Hillsborough Stadium

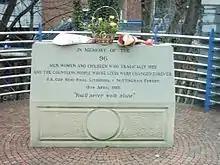
The memorial across the river from the South Stand and main entrance

On 15 April 1989, the ground was the scene of the worst tragedy in English sporting history when Liverpool faced Nottingham Forest in an FA Cup semi-final. During the match, 97 Liverpool fans were crushed to death. Official investigations criticised Sheffield Wednesday for not acting upon previous incidents (especially the 1981 FA Cup semi-final) that had shown the potential for crushing at Hillsborough. The Leppings Lane end of the ground did not hold a valid safety certificate; it had not been updated since 1979.